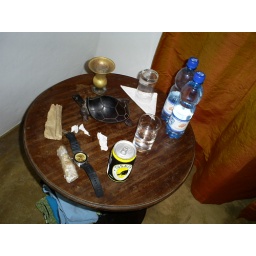
table setting in zanzibar coffee house and hotel